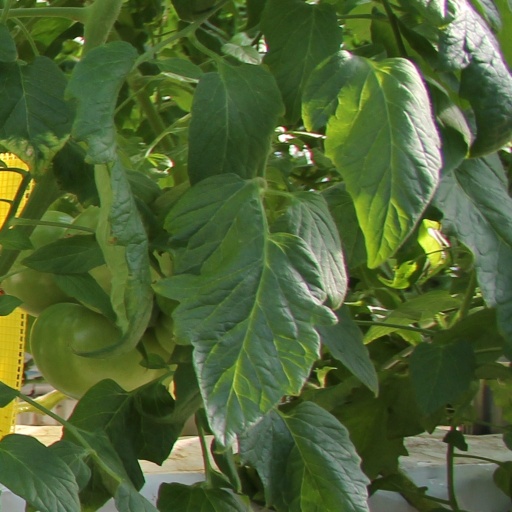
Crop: tomato